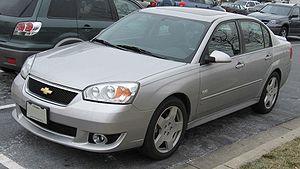
Super Sport, ou SS, est une option offerte par Chevrolet sur plusieurs de ses véhicules depuis 1961. Les modèles les plus connus arborant le badge SS sont la Camaro, la Chevelle, l’El Camino, l’Impala et la Nova. Lors de son introduction en 1961, l’option SS n’était qu’une option offrant une apparence plus sportive pour les véhicules. Cependant, en 1966, les Super Sport ont commencé à offrir des moteurs plus puissants, en plus de garder le côté esthétique. Tous les modèles SS sont équipés d’une badge arborant les lettres SS ou les mots Super Sports pour les plus vieux modèles. Jusqu’en 1994, les versions SS n’étaient disponibles que sur des véhicules à deux portes, mais depuis ce temps, l’option est disponible sur une grande gamme de véhicule, passant des berlines quatre portes aux pick-ups et aux véhicules utilitaires sports.